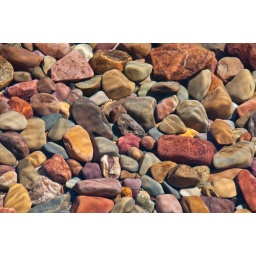
Amazing colorful in the clear water.